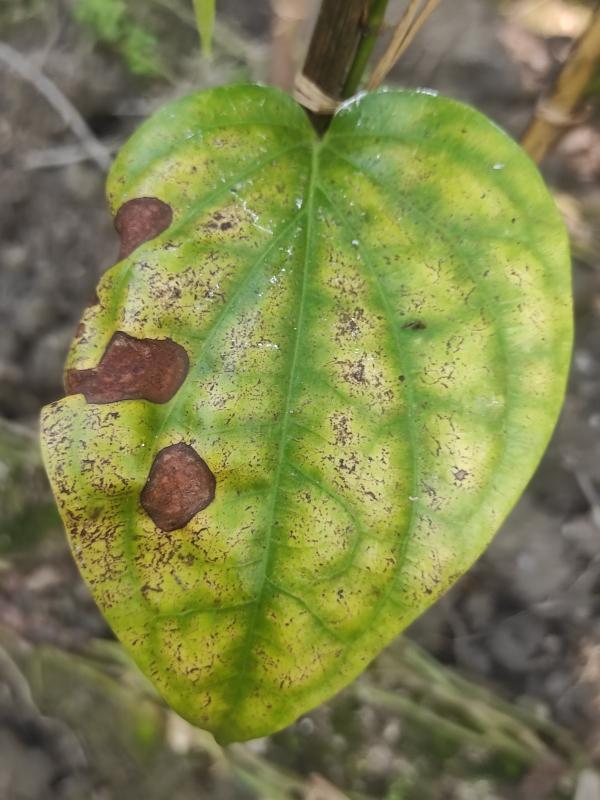
Label: Fungal_Brown_Spot_Disease